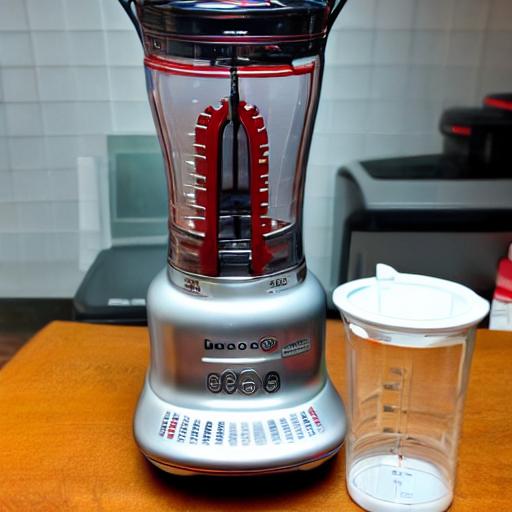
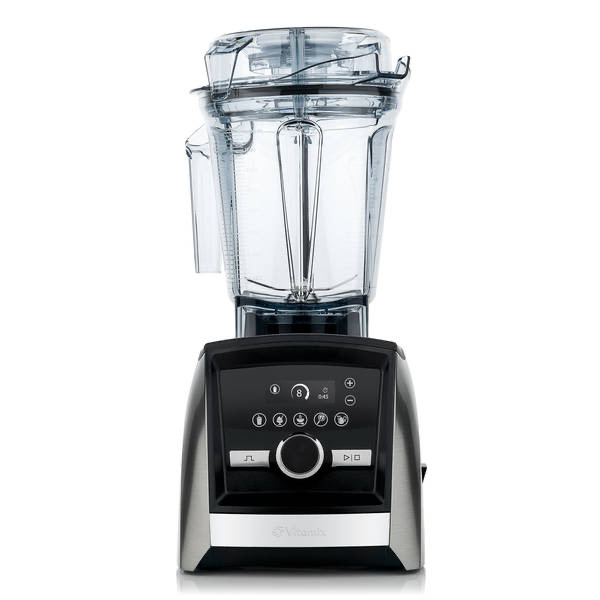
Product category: items_blender
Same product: no